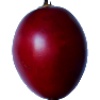
Label: Tamarillo 1